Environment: real
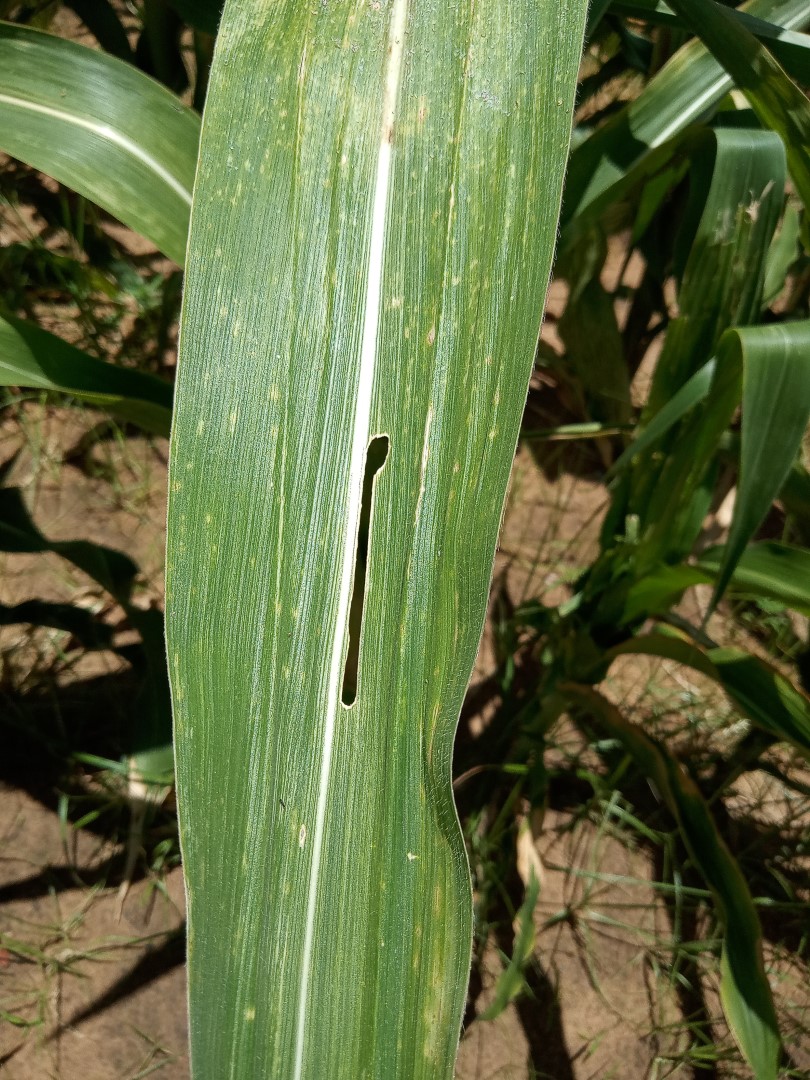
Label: fall_armyworm